Perros-Guirec

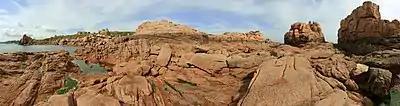
Pink granite coast, nearby Ploumanac'h.

Perros-Guirec's economy is largely based on tourism but benefits also from its proximity to Lannion technopole.